Friedrich Kaiser

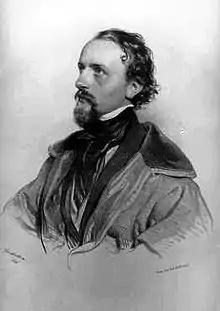
Friedrich Kaiser

Friedrich Kaiser (3 April 1814, Biberach - 6 November 1874, Vienna) was an Austrian playwright. During his youth he was one of the most popular people in Vienna. Some of his plays were "Hans Hasenkopf" (1835); "Wer wird Amtmann" (1840), "Palais und Irrenhaus" (1863), "Des Krämers Töchterlein" (1862), "Pater Abraham a Sancta Clara" as well as many others. He also wrote the historical novel "Ein Plaffenfeben."